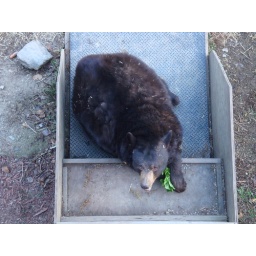
A black bear looking up at me at the North American Bear Center in Ely, MN.